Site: brandenburg
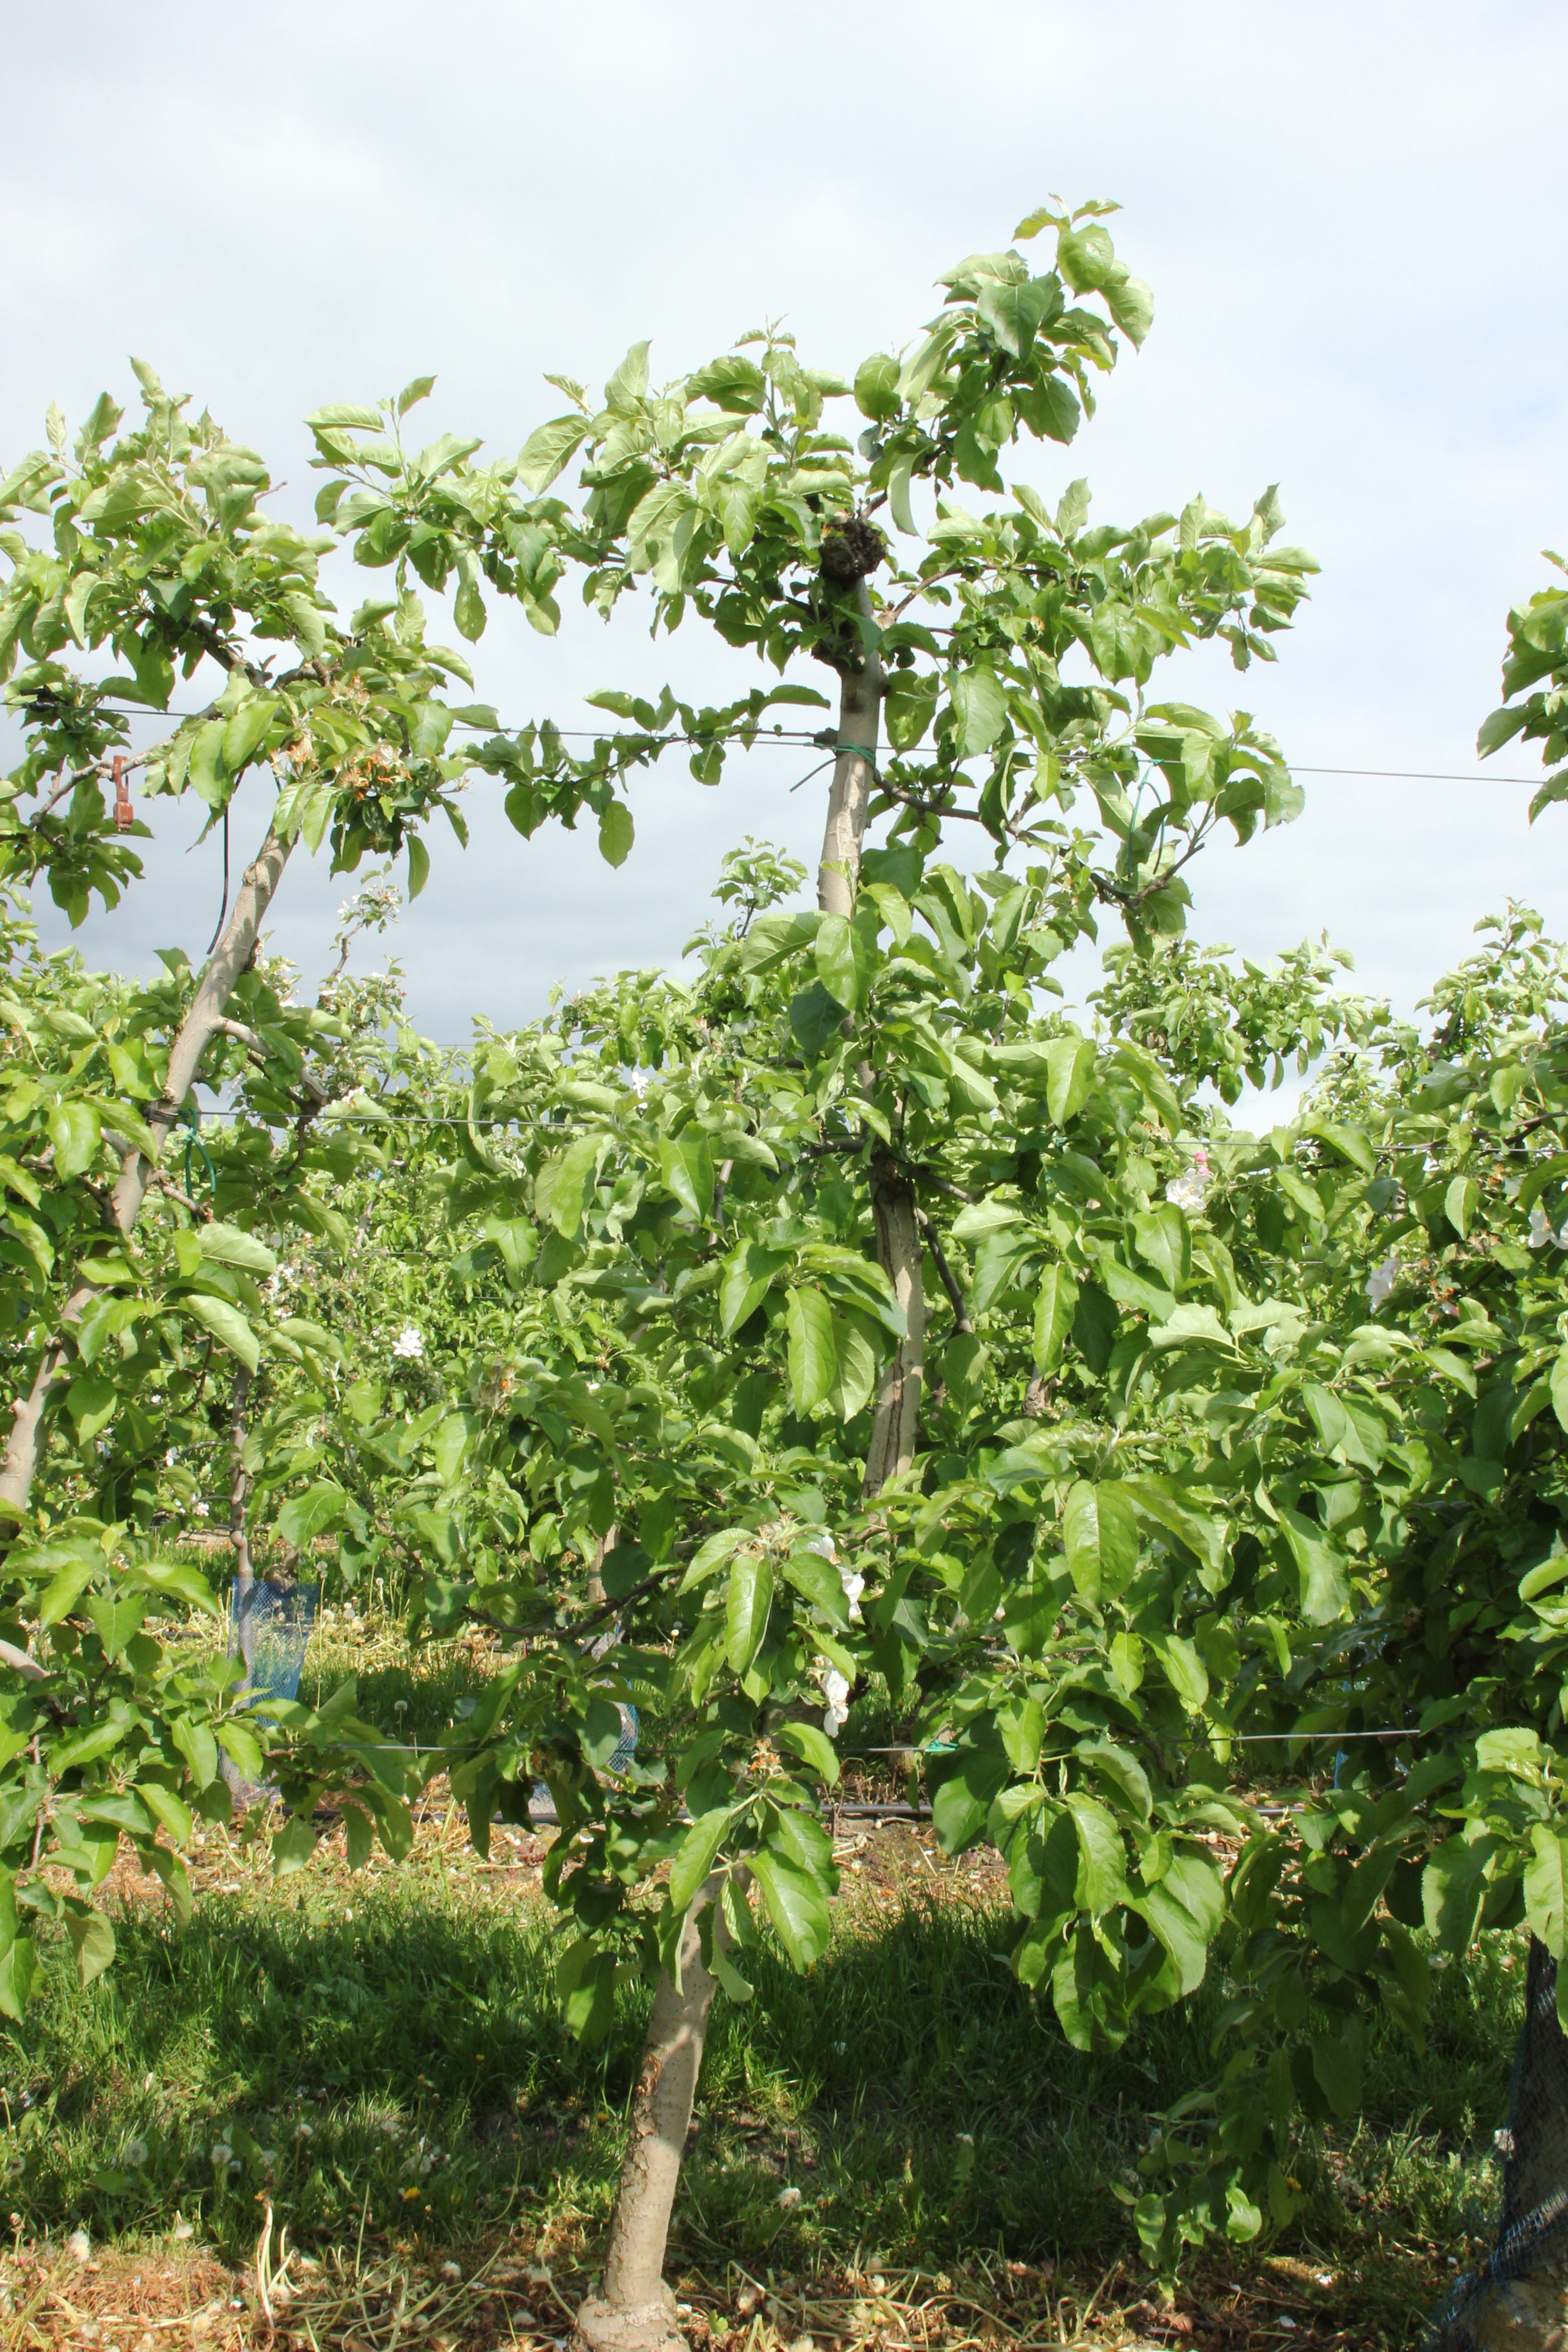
Growth stage (BBCH 67): Flowering